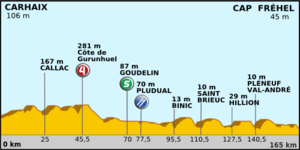
La 5ᵉ étape du Tour de France 2011 s'est déroulée le mercredi 6 juillet 2011. Elle est partie de Carhaix-Plouguer et arrivée au cap Fréhel. Cette étape est remportée au sprint par le Britannique Mark Cavendish. Le champion du monde norvégien Thor Hushovd conserve le maillot jaune.